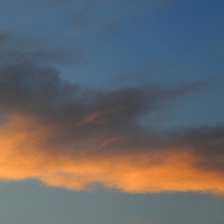
Cloud type: Altostratus